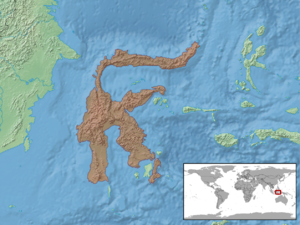
Calamaria nuchalis est une espèce de serpents de la famille des Colubridae.